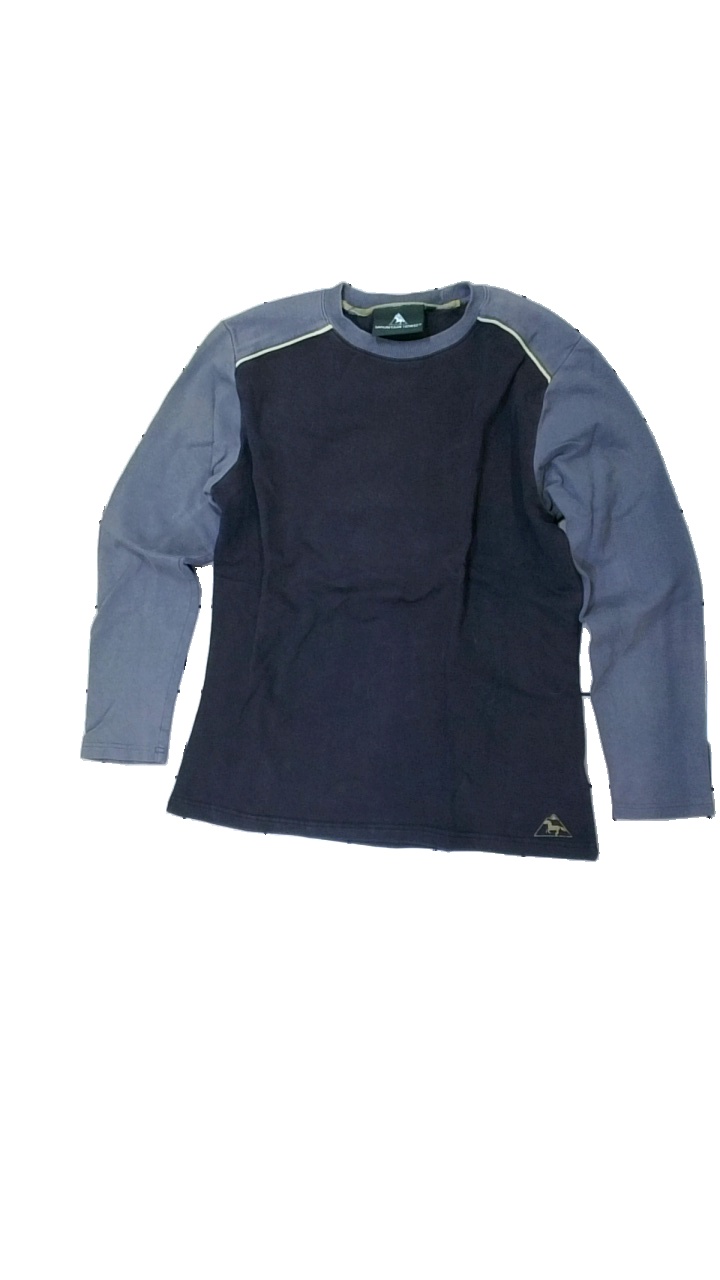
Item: Top (Ladies)
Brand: Mountain Horse
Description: blå långärmad tröja med logga fram och bak, mycket urtvättad
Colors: Blue, Grey, Beige
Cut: Regular
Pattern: Logo print
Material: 100% cotton
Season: All
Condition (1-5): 2
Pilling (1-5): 5
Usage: Export
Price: <50